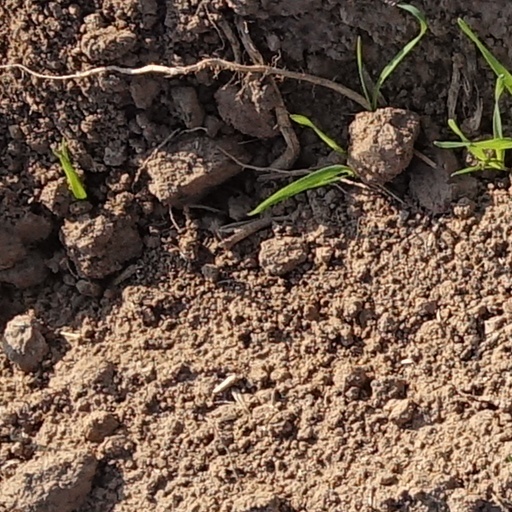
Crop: wheat